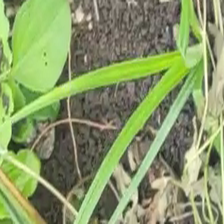
Weed species: Lavhala_(Cyperus_Rotundus)